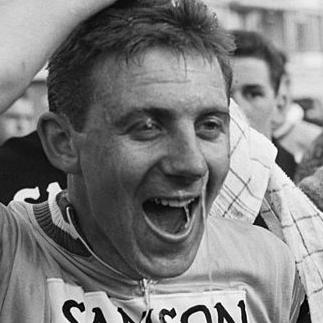
Age: 23